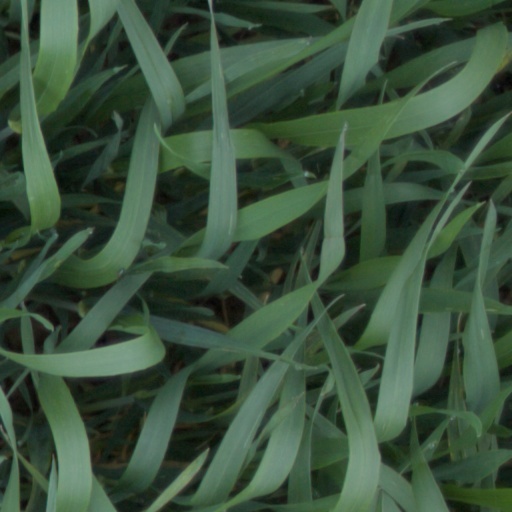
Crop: wheat